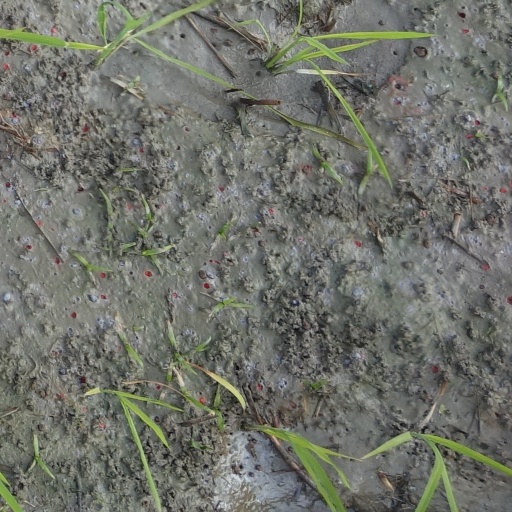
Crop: rice